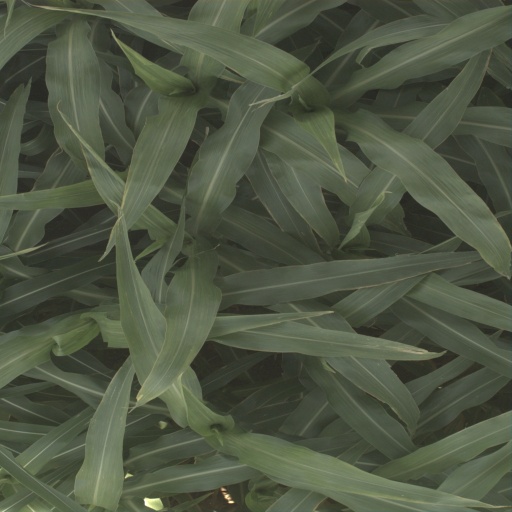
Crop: sorghum